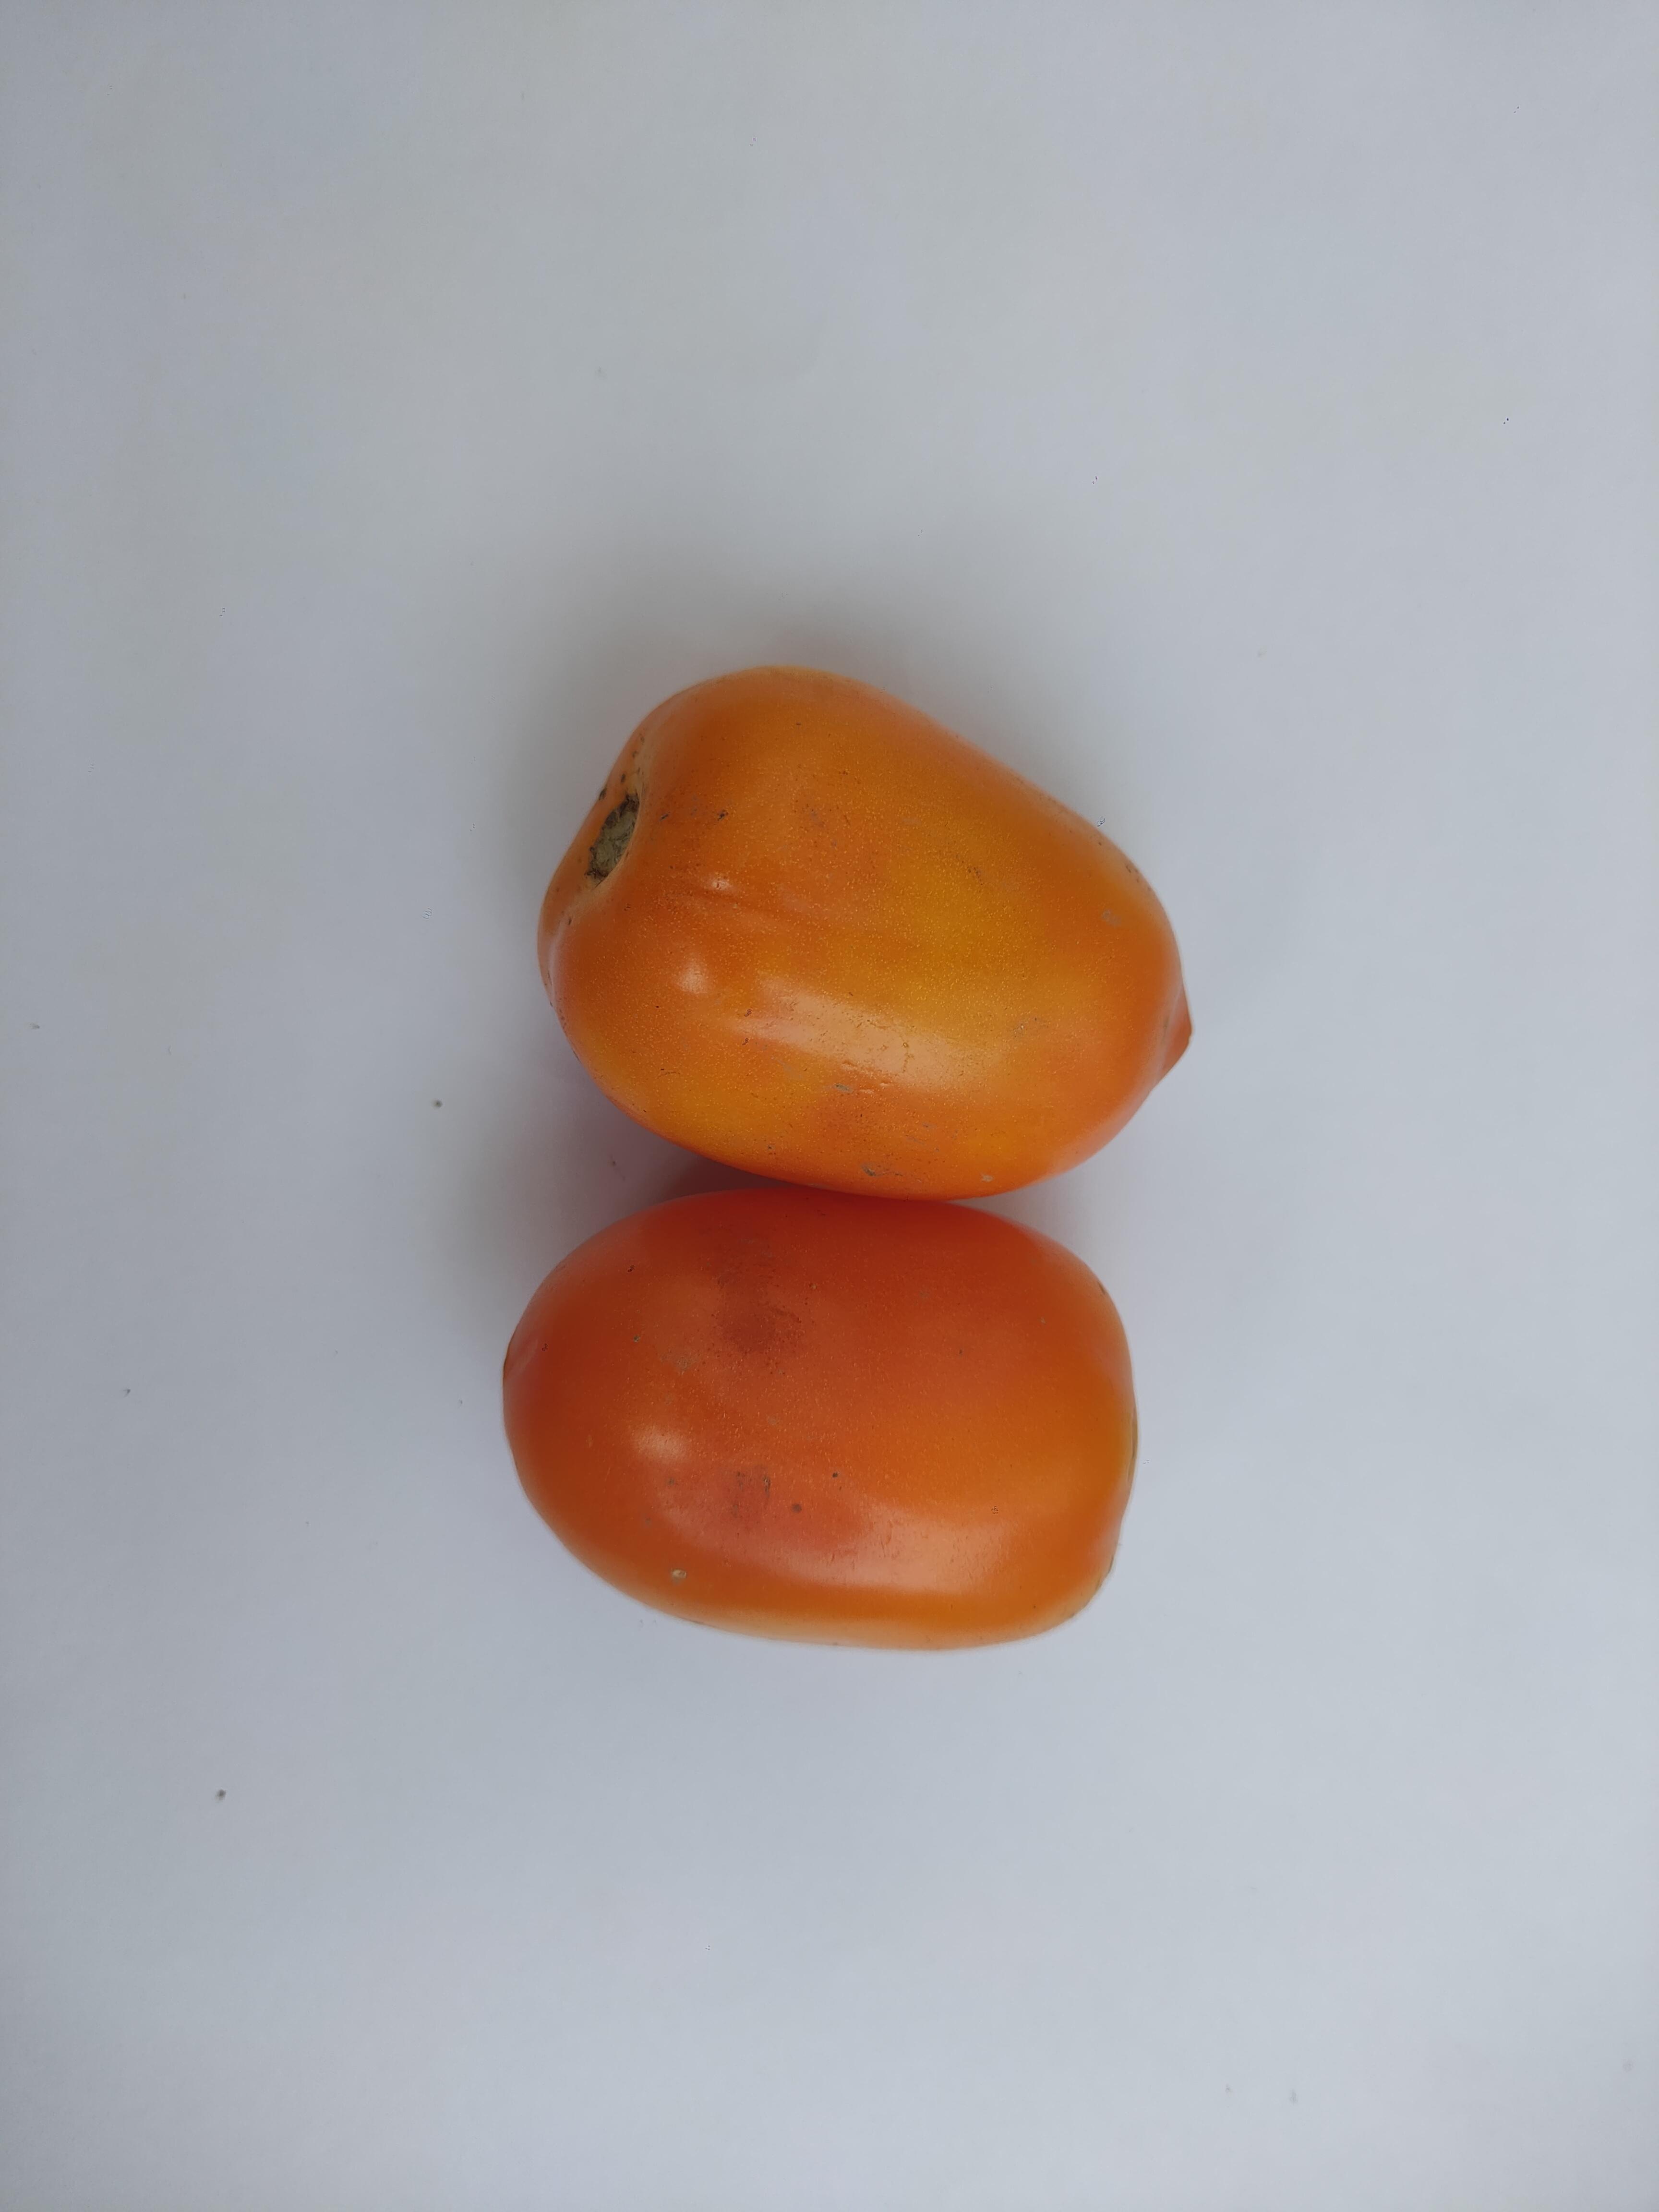
Label: Tomato